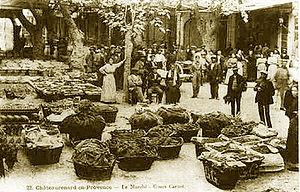
Marché du Cours Carnot à Châteaurenard créé après la première guere mondiale
Châteaurenard est une commune française située dans le département des Bouches-du-Rhône, en région Provence-Alpes-Côte d'Azur.